Codex Aureus of Echternach

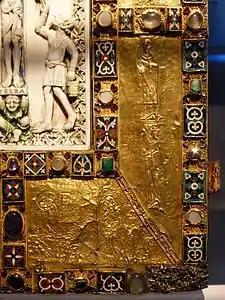
Detail of the cover, with Theophanu in the lower right

It is thought that this is the manuscript shown to Henry III, Holy Roman Emperor when he visited Echternach with his mother Gisela of Swabia (d. 1043), which so impressed him that he commissioned similar works from the abbey, notably the Golden Gospels of Henry III, which he presented in 1046 to Speyer Cathedral, the burial-place of his dynasty.